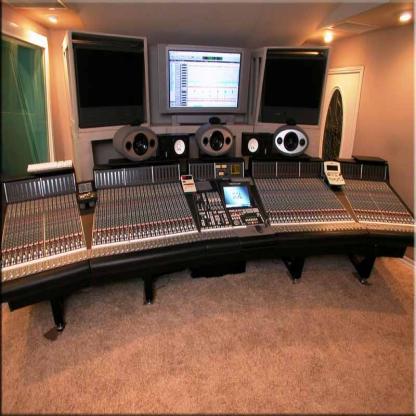
Scene: Indoor